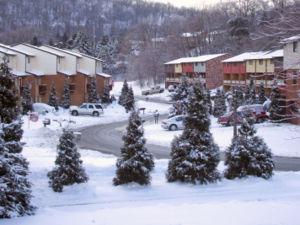
Pittsburgh, ou plus rarement en français Pittsbourg est une ville américaine, deuxième plus grande ville du Commonwealth de Pennsylvanie. Siège du comté d’Allegheny, elle est longtemps un haut lieu de la sidérurgie. Lors du recensement de 2010, elle compte 305 704 habitants ; l’agglomération a 2 356 285 habitants, se situant en ces termes à la 27ᵉ place aux États-Unis.